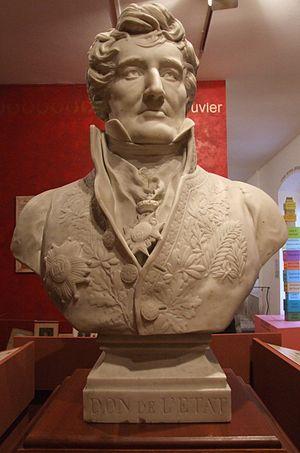
Buste de Georges Cuvier, Musée du château de Montbéliard, Montbéliard, Doubs, Franche-Comté, FRANCE
Montbéliard est une commune de l'Est de la France, sous-préfecture du département du Doubs en région Bourgogne-Franche-Comté. Elle est située dans le nord-est de la Franche-Comté historique, à moins d'une vingtaine de kilomètres de la Suisse, aux portes du massif du Jura. Montbéliard et sa proche région n'ont été rattachés à la France qu'en 1793.
Le musée du Château des ducs de Wurtemberg est un « musée d'histoire du château de Montbéliard, des beaux-arts, d'arts décoratifs, d’art contemporain et d'art moderne » associé au musée d'archéologie et d'histoire naturelle de Montbéliard. Les origines du musée hébergé à l'Hôtel Beurnier-Rossel puis au Château de Montbéliard dans le département du Doubs remonte à 1843. Le musée est labellisé Musée de France.
Jean Léopold Nicolas Frédéric Cuvier, dit Georges Cuvier, né le 23 août 1769 à Montbéliard et mort le 13 mai 1832 à Paris, est un anatomiste français, promoteur de l'anatomie comparée et de la paléontologie au XIXᵉ siècle.